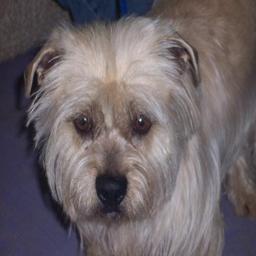
Animal: dogs